University Club of Milwaukee

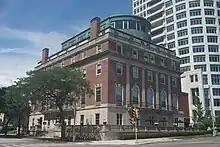
University Club of Milwaukee

The University Club of Milwaukee is a private club in Milwaukee, Wisconsin, located at 924 E. Wells Street. The club, which was founded by a group of nineteen college alumni, received its charter November 7, 1898. Its first president was August H. Vogel.